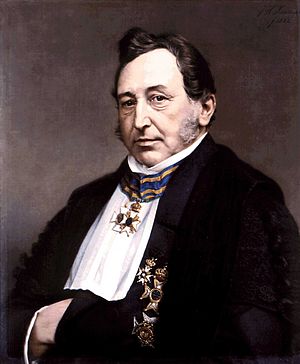
Gerardus Johannes Mulder
Gerardus Johannes Mulder var en hollandsk kemiker og læge.